Wolfgang Pichler

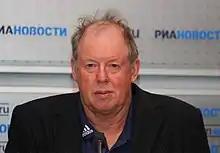
Wolfgang Pichler in Moscow, Russia in May 2011

Wolfgang Pichler (born 23 January 1955 in Ruhpolding) is a German biathlon and cross-country skiing coach.